Dupo, Illinois

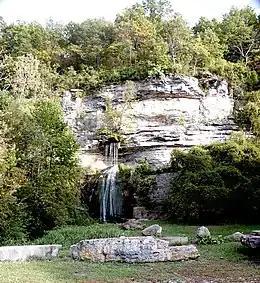
Falling Springs, or St. Michael's Bluff, where the Sulpician mission established a mill in the 18th century.

In the Mississippian period, Dupo was the site of one of several multi-mound communities in the floodplain near Cahokia. These mounds remained standing at least as recently as 1915.